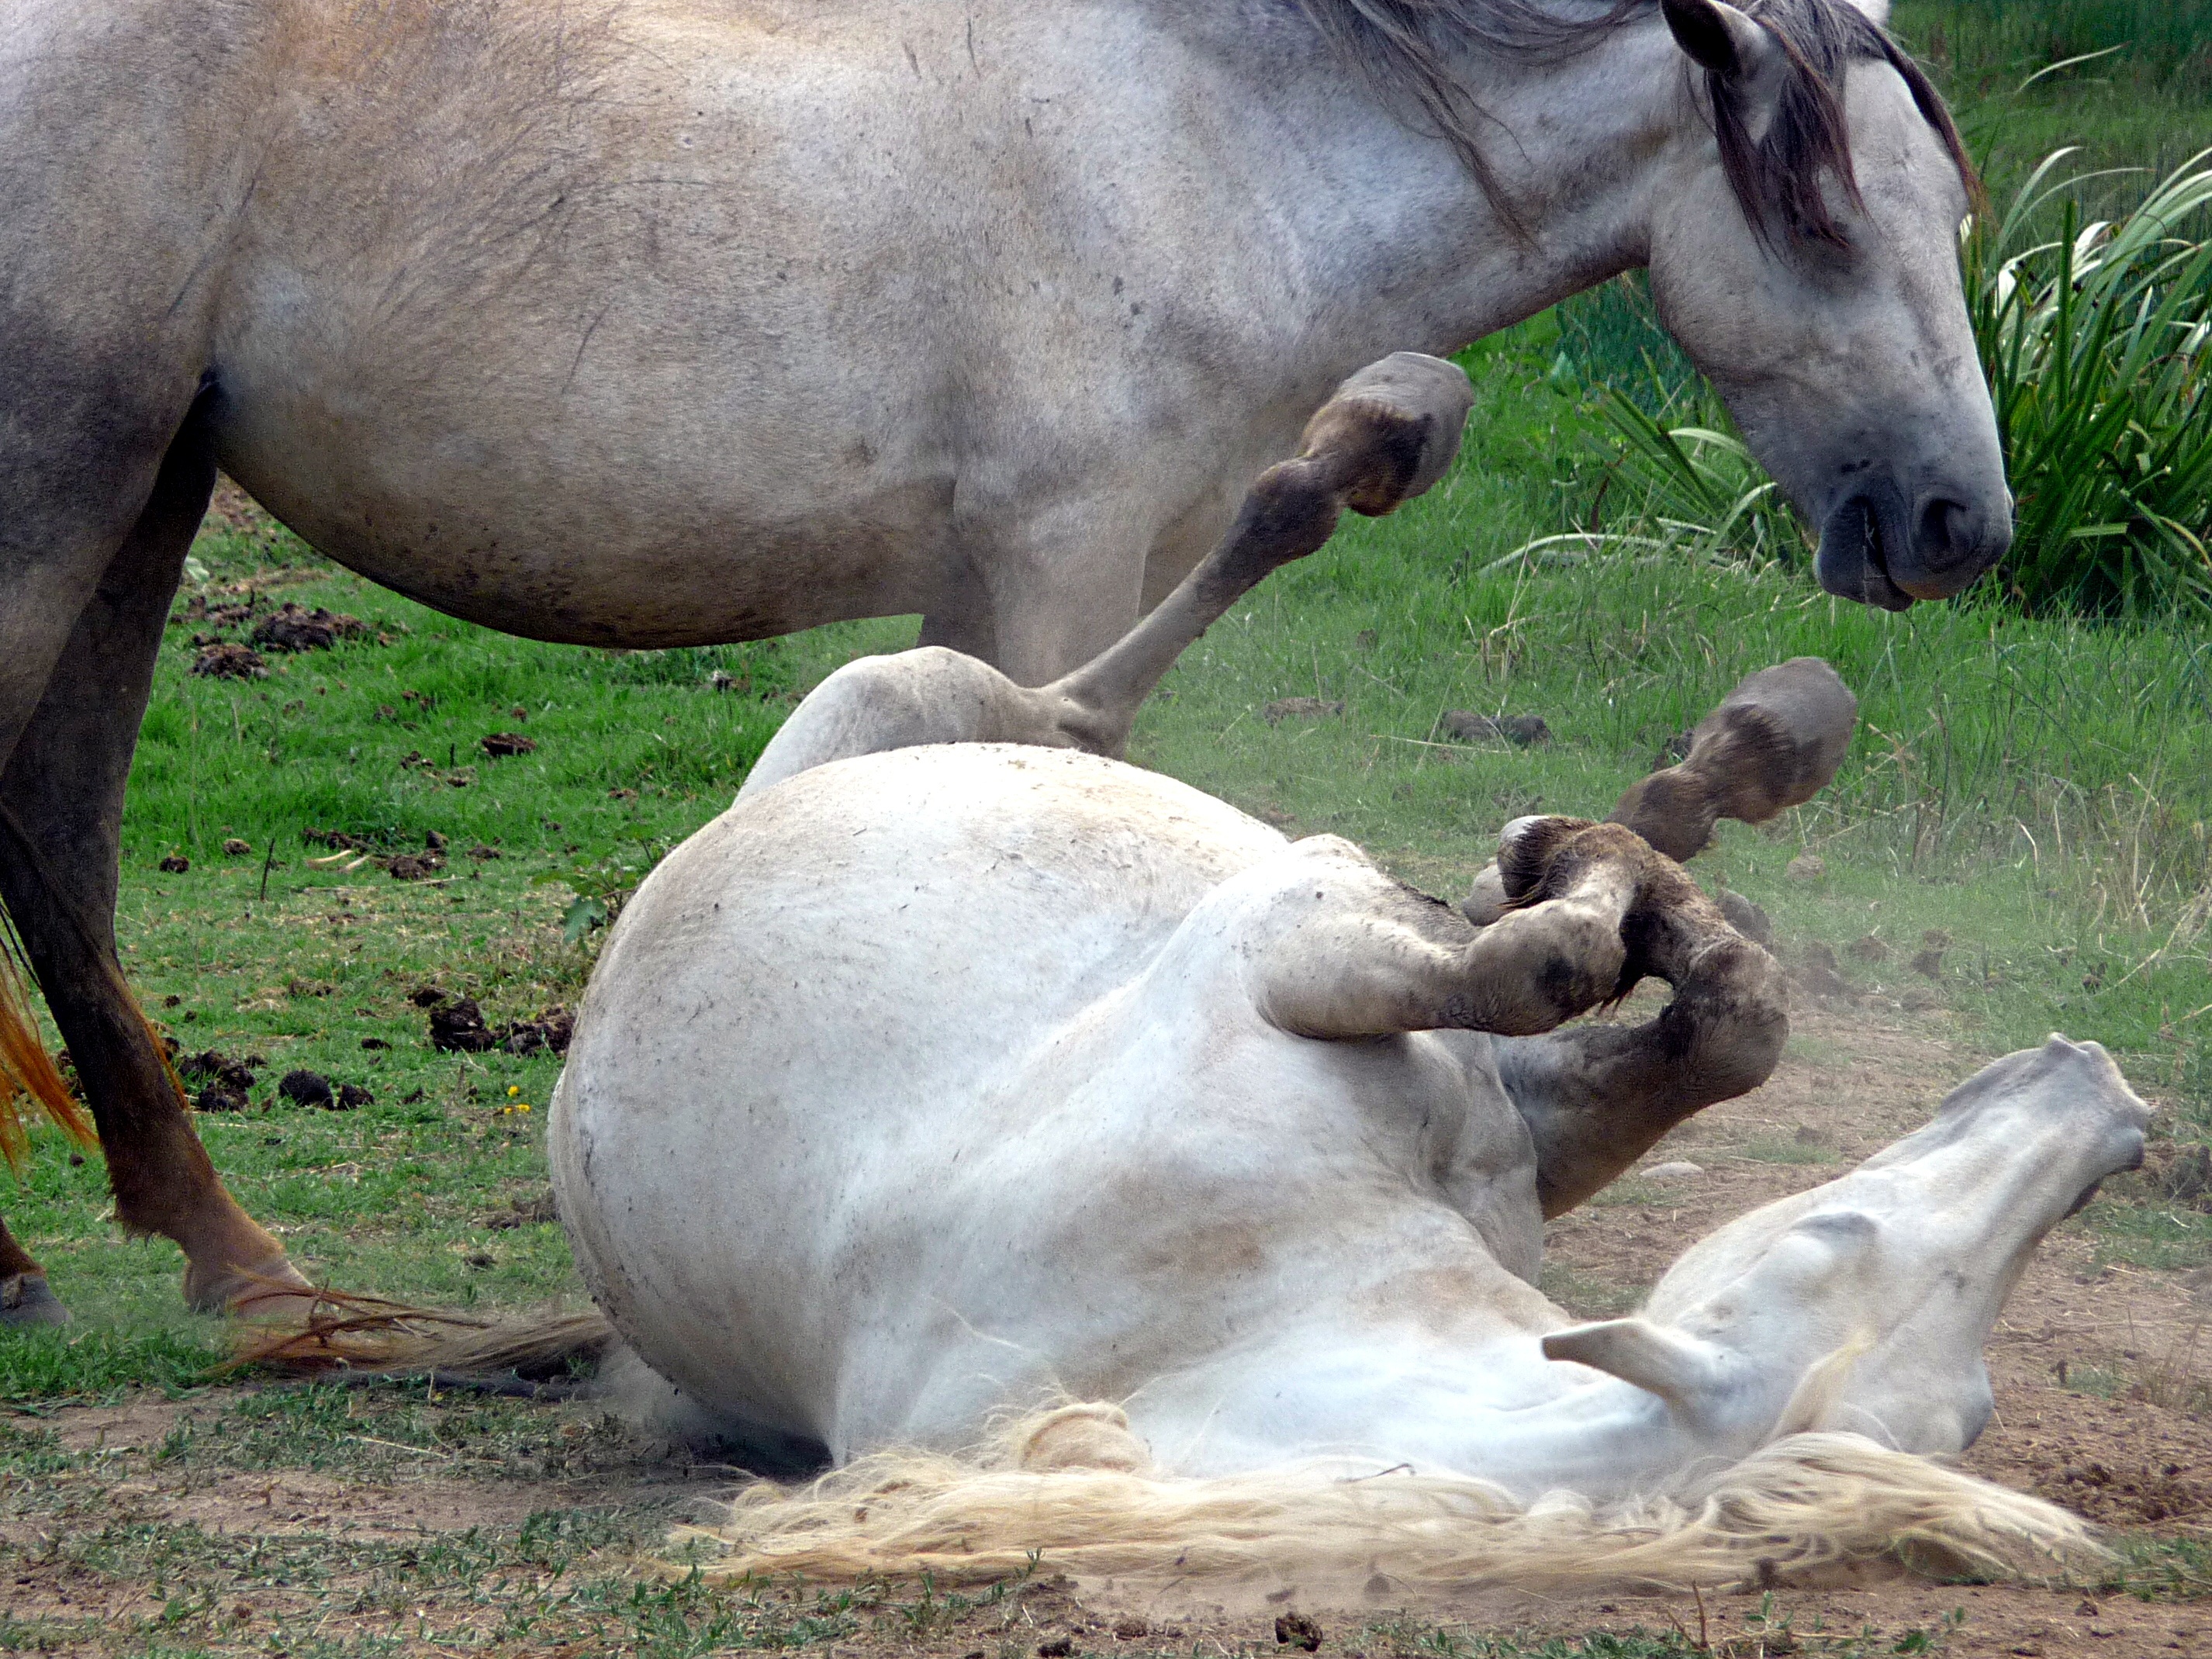
grass, white, farm, animal, wildlife, zoo, pasture, grazing, horse, mammal, stallion, fauna, horses, mare, foal, cattle like mammal, horse like mammal